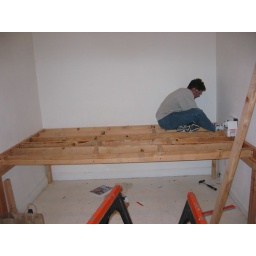
Building the platform that will hold the queen size bed in our home theater